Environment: real
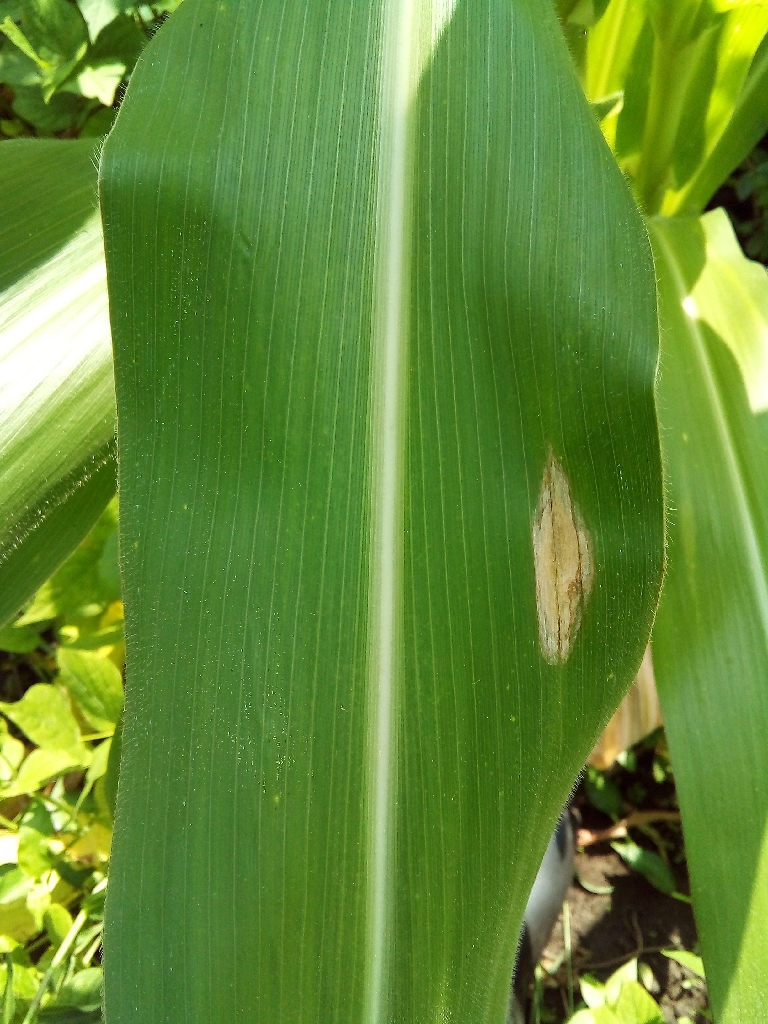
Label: northern_corn_leaf_blight